Geography of Ahmedabad

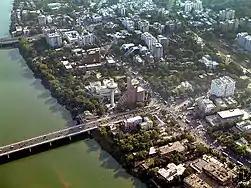
Amdavad

Ahmedabad is located on the banks of the River Sabarmati in the northern part of Gujarat and the western part of India. It is located at spanning an area of 550 km. The average elevation is 53 metres.